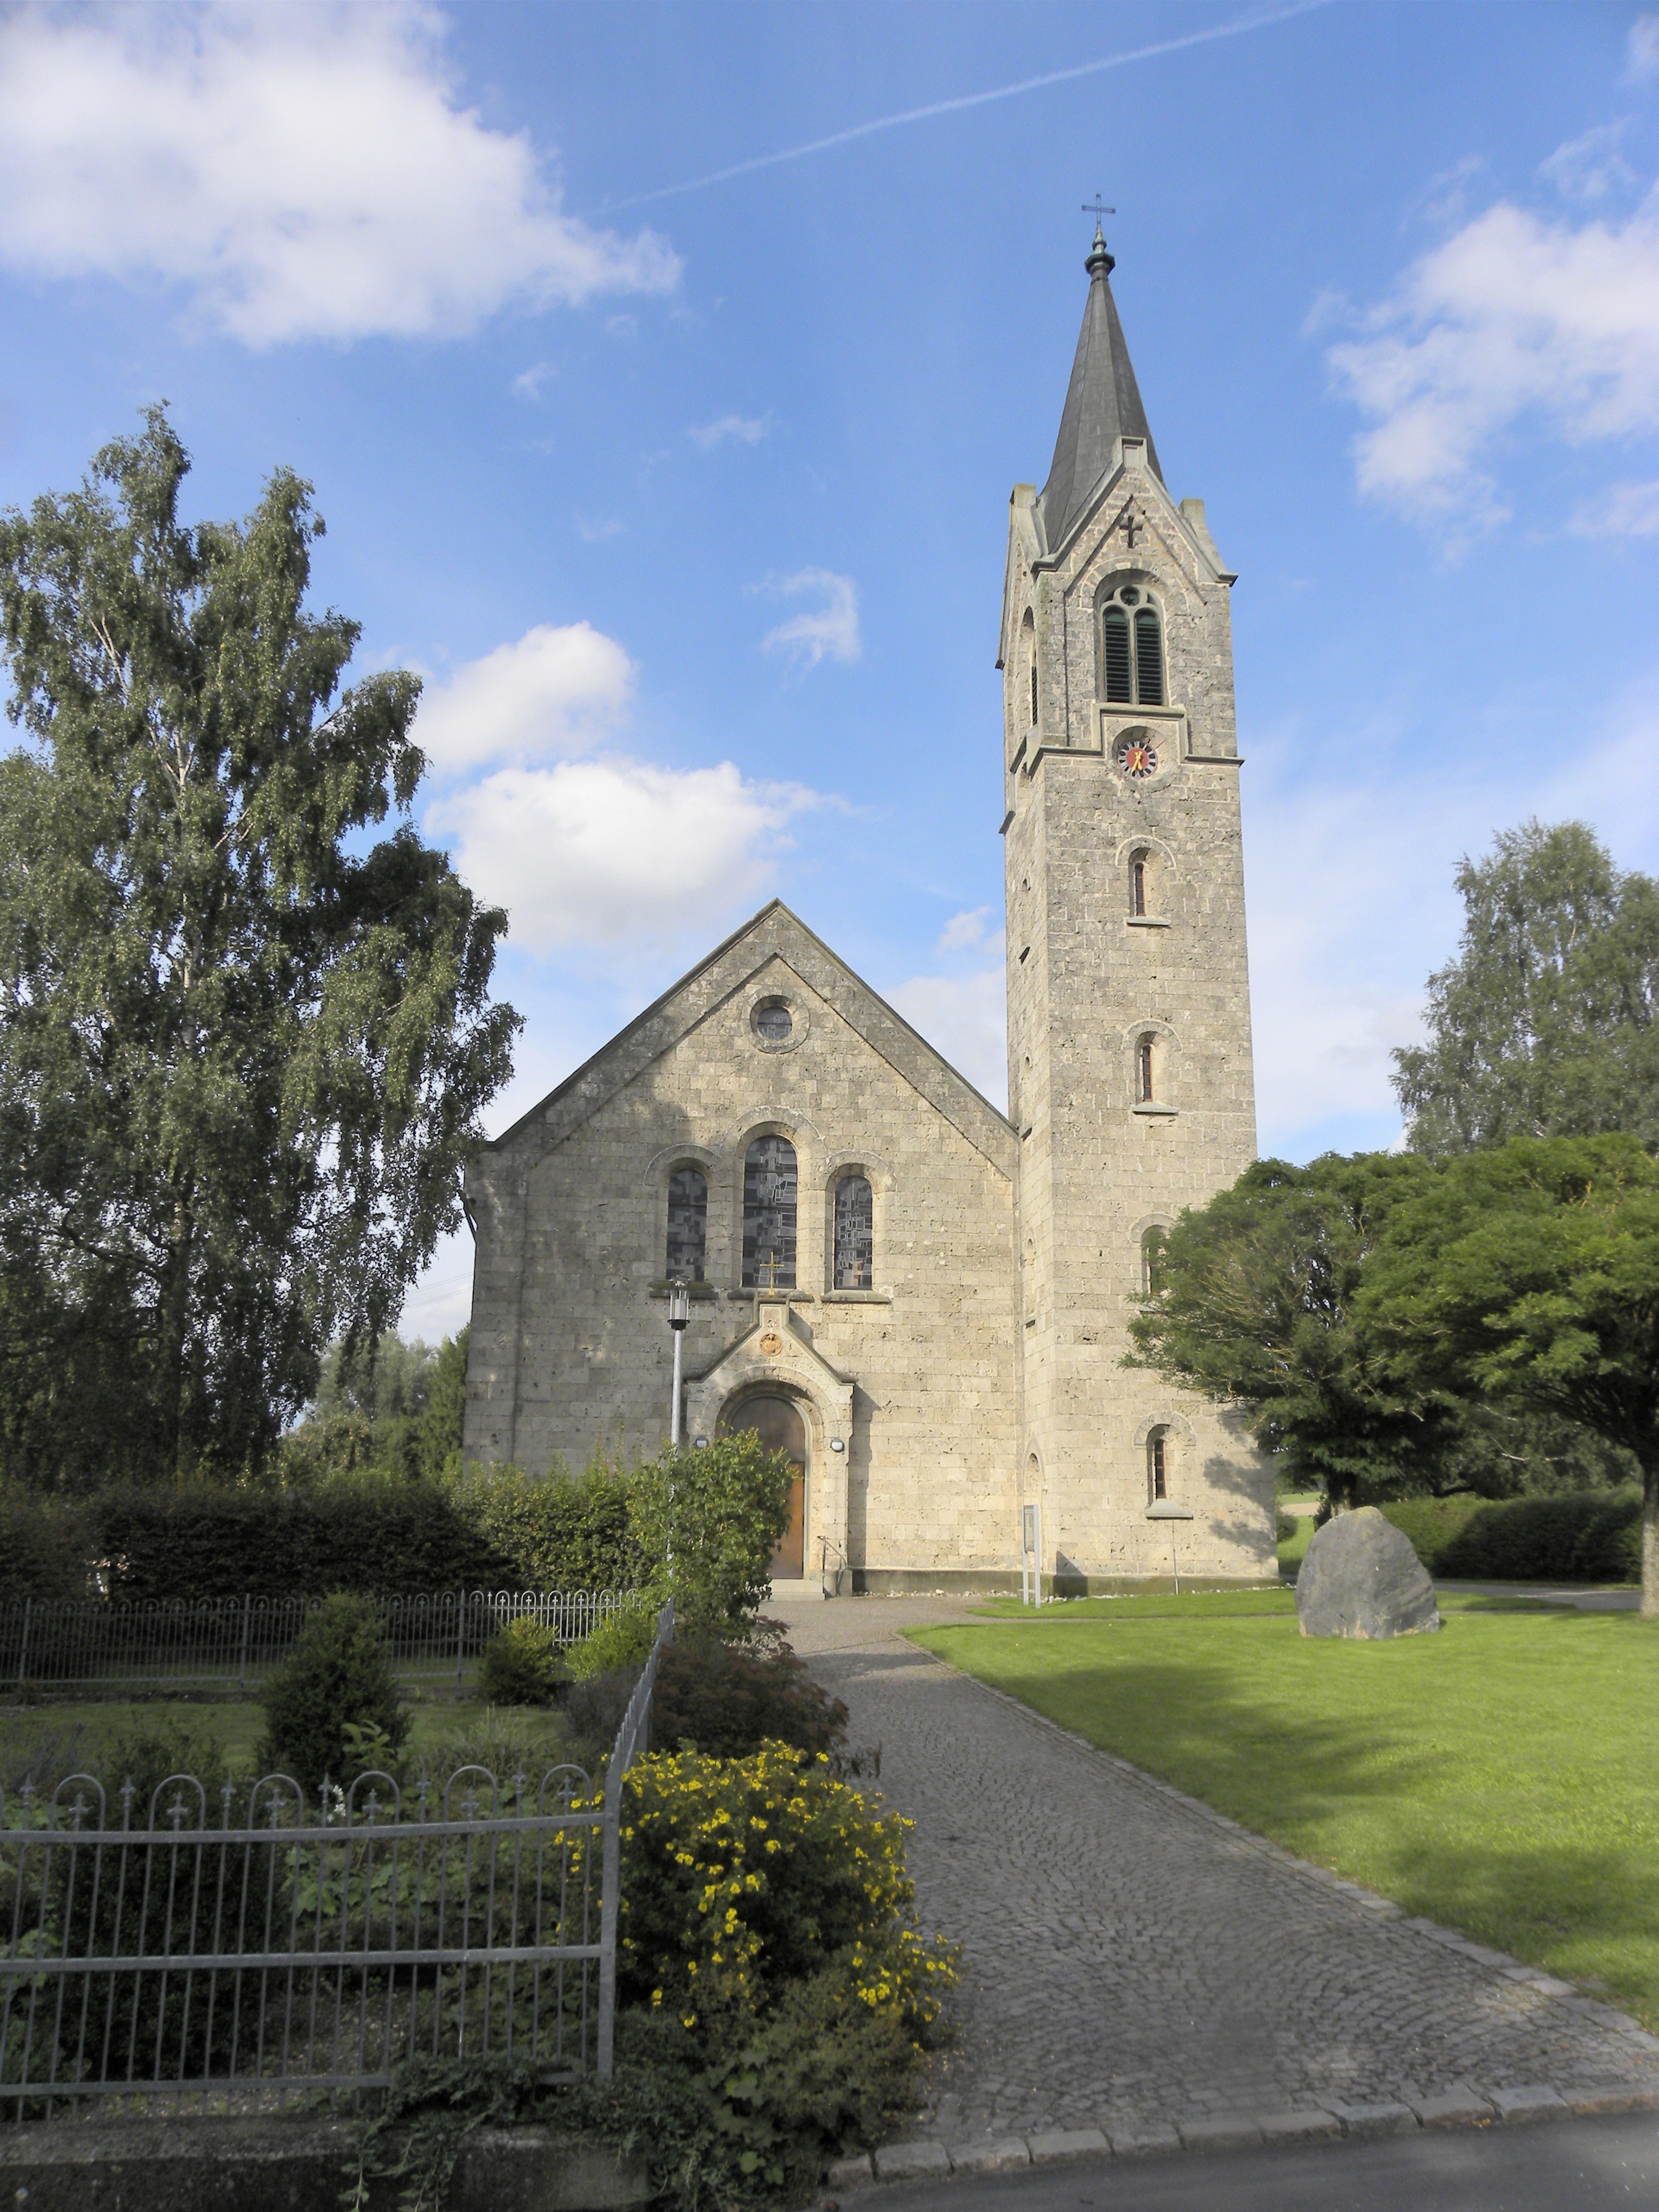
architecture, building, chateau, church, chapel, place of worship, steeple, monastery, abbey, estate, house of worship, stately home, spanish missions in california